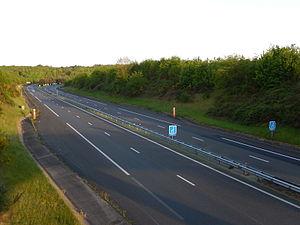
L'autoroute A837 au niveau de la commune d'Écurat (Charente-Maritime, France), vue depuis le pont de la route départementale D127, non loin de la jonction avec l'autoroute A10.
L’autoroute A837 relie Rochefort à Saintes — plus précisément à l'autoroute A10, dans le Sud-Ouest de la France. Elle fait partie de la RCEA et est un maillon de l'Autoroute des Estuaires. Elle fut inaugurée en mars 1997.